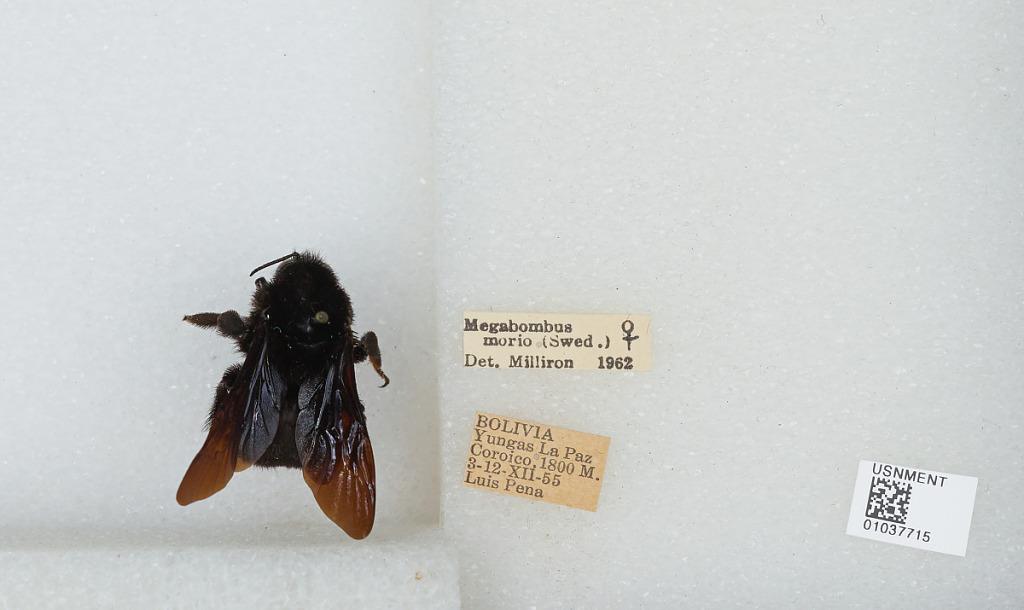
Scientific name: Bombus (Fervidobombus) morio (Swederus)
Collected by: L. Pena
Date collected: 1955-12-3
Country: Bolivia
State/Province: La Paz
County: Nor Yungas
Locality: Coroico
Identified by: Milliron